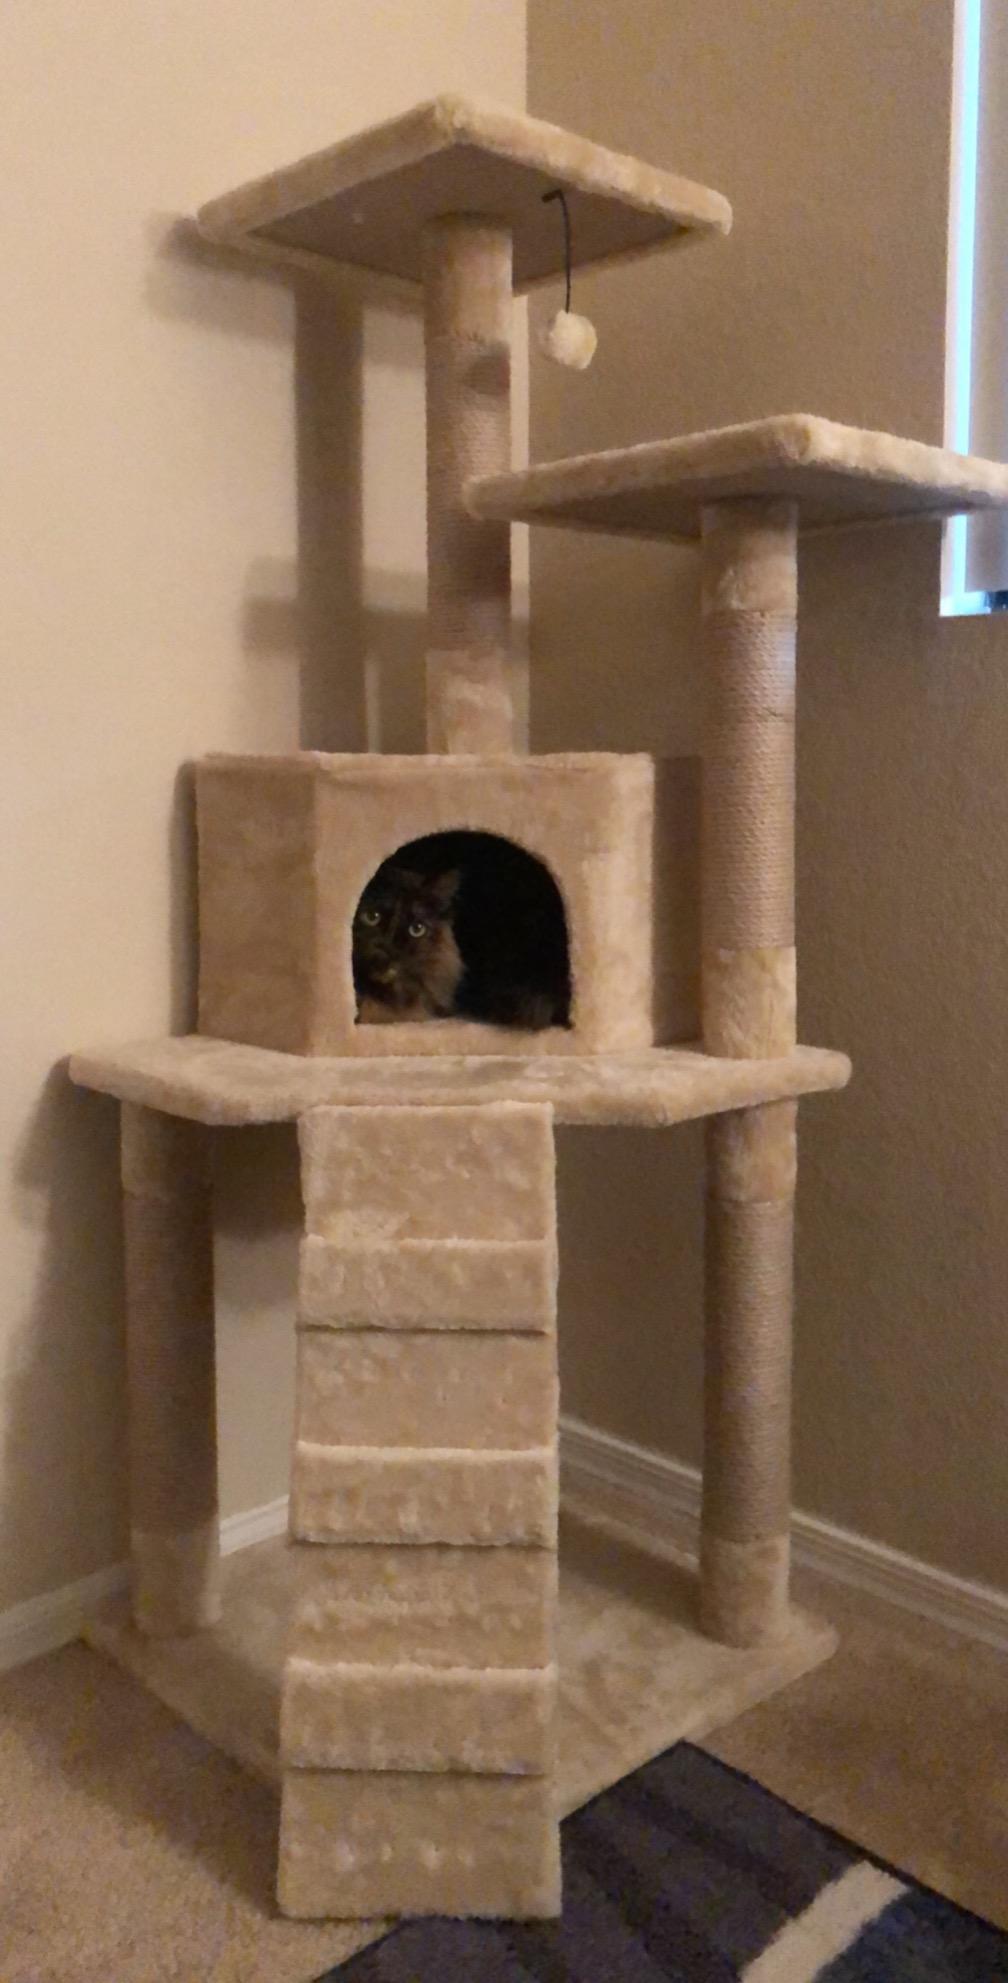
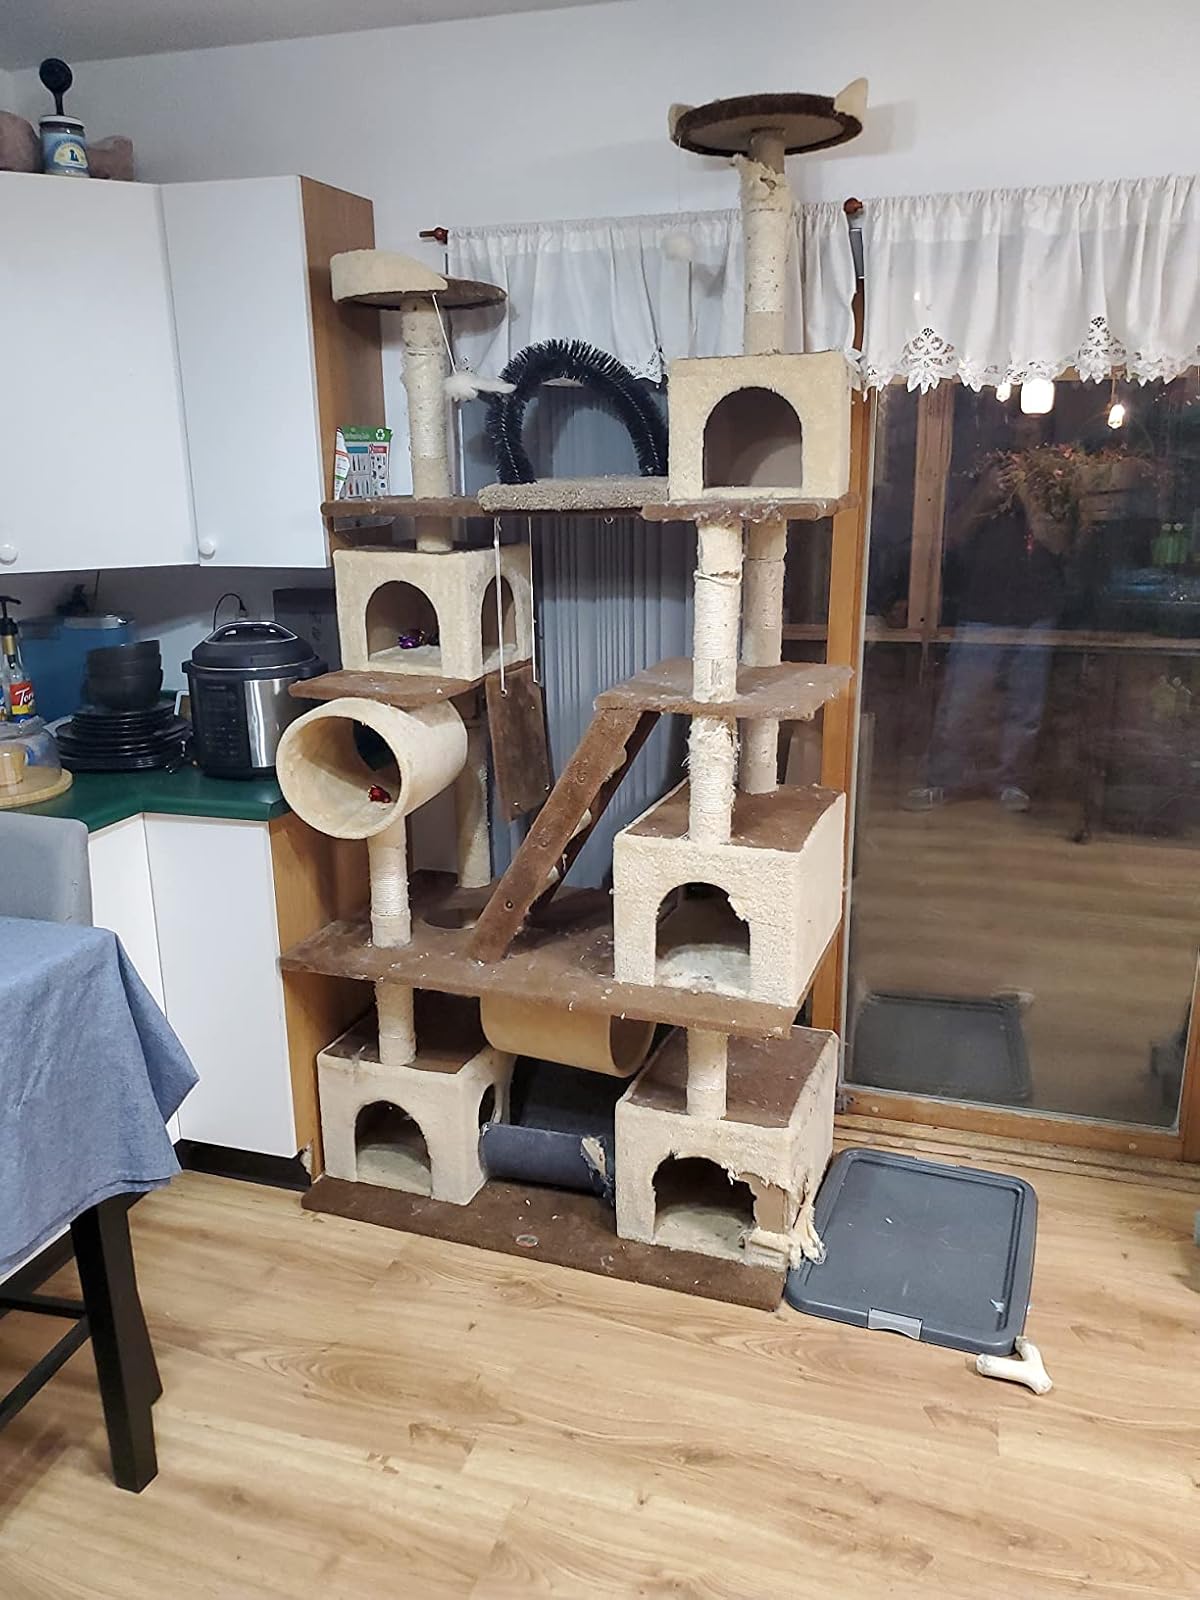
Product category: items_cat tree
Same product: no